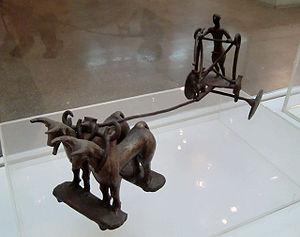
Daimabad est un village déserté et un site archéologique sur la rive gauche de la rivière Pravara, tributaire du Godavari dans le tehsil de Srirampur dans l'état du Maharashtra en Inde. Ce site a été découvert par B. P. Bopardikar en 1958. Il a été fouillé trois fois par les équipes de l'Archaeological Survey of India. La première en 1958-59 a été effectuée sous la direction de M. N. Deshpande. La seconde en 1974-75 a été menée par Shikaripura Ranganatha Rao. Enfin, les fouilles entre 1975 et 1979 ont été organisées par S. A. Sali. Le site a été occupé par une culture du chalcolithique puis par la civilisation de l'Indus. Les découvertes suggèrent que la culture harappéenne tardive s'est étendue jusqu'au plateau du Deccan.
Cet article présente la liste des sites archéologiques de la civilisation de la vallée de l'Indus, répartis entre l'Afghanistan, l'Inde et le Pakistan.